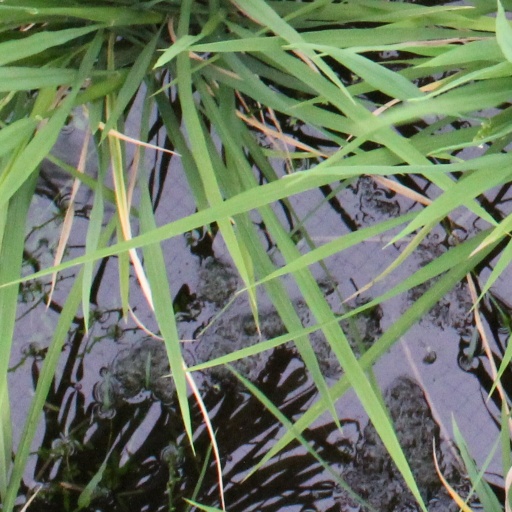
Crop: rice